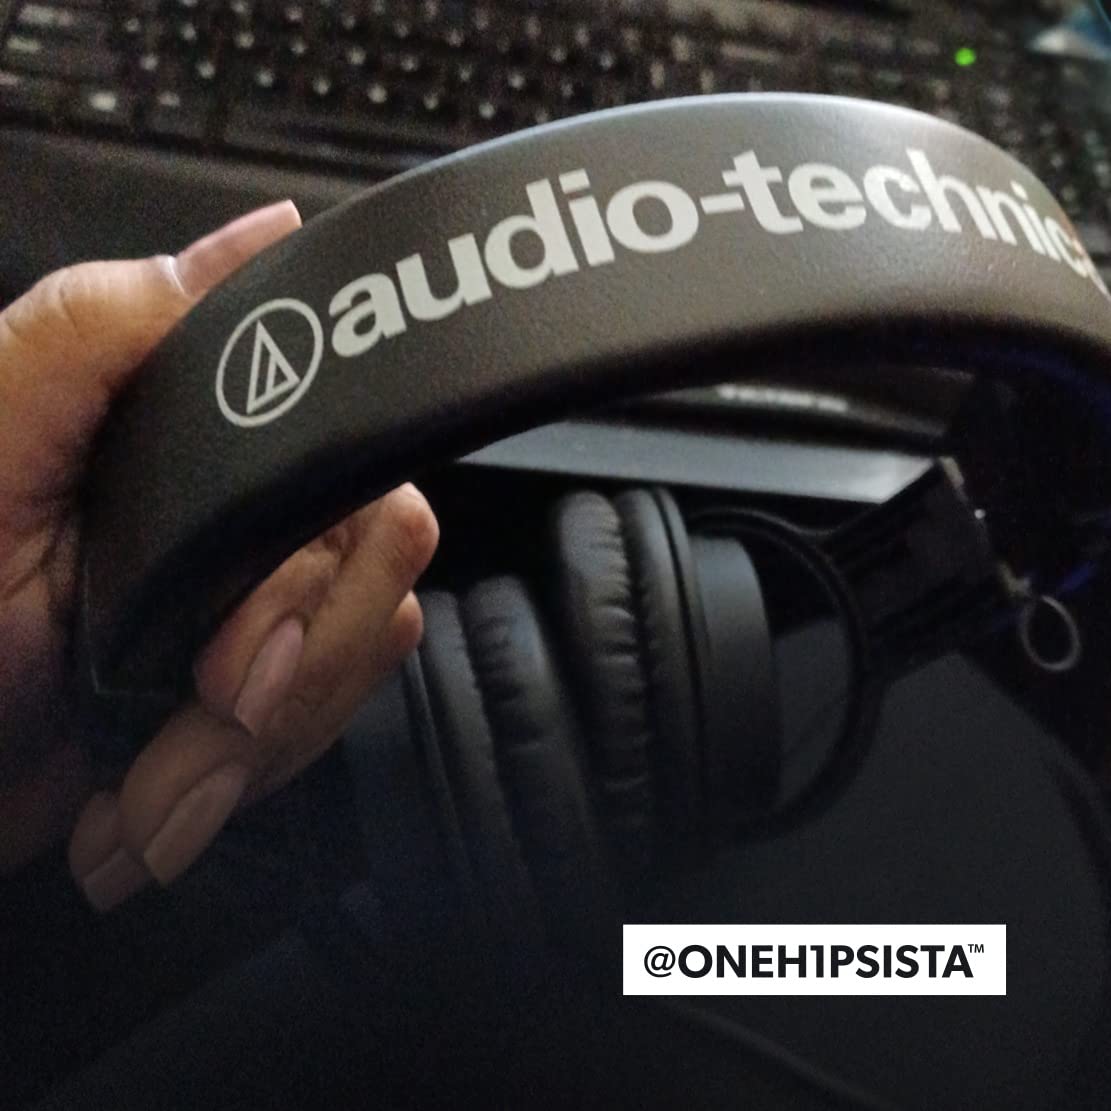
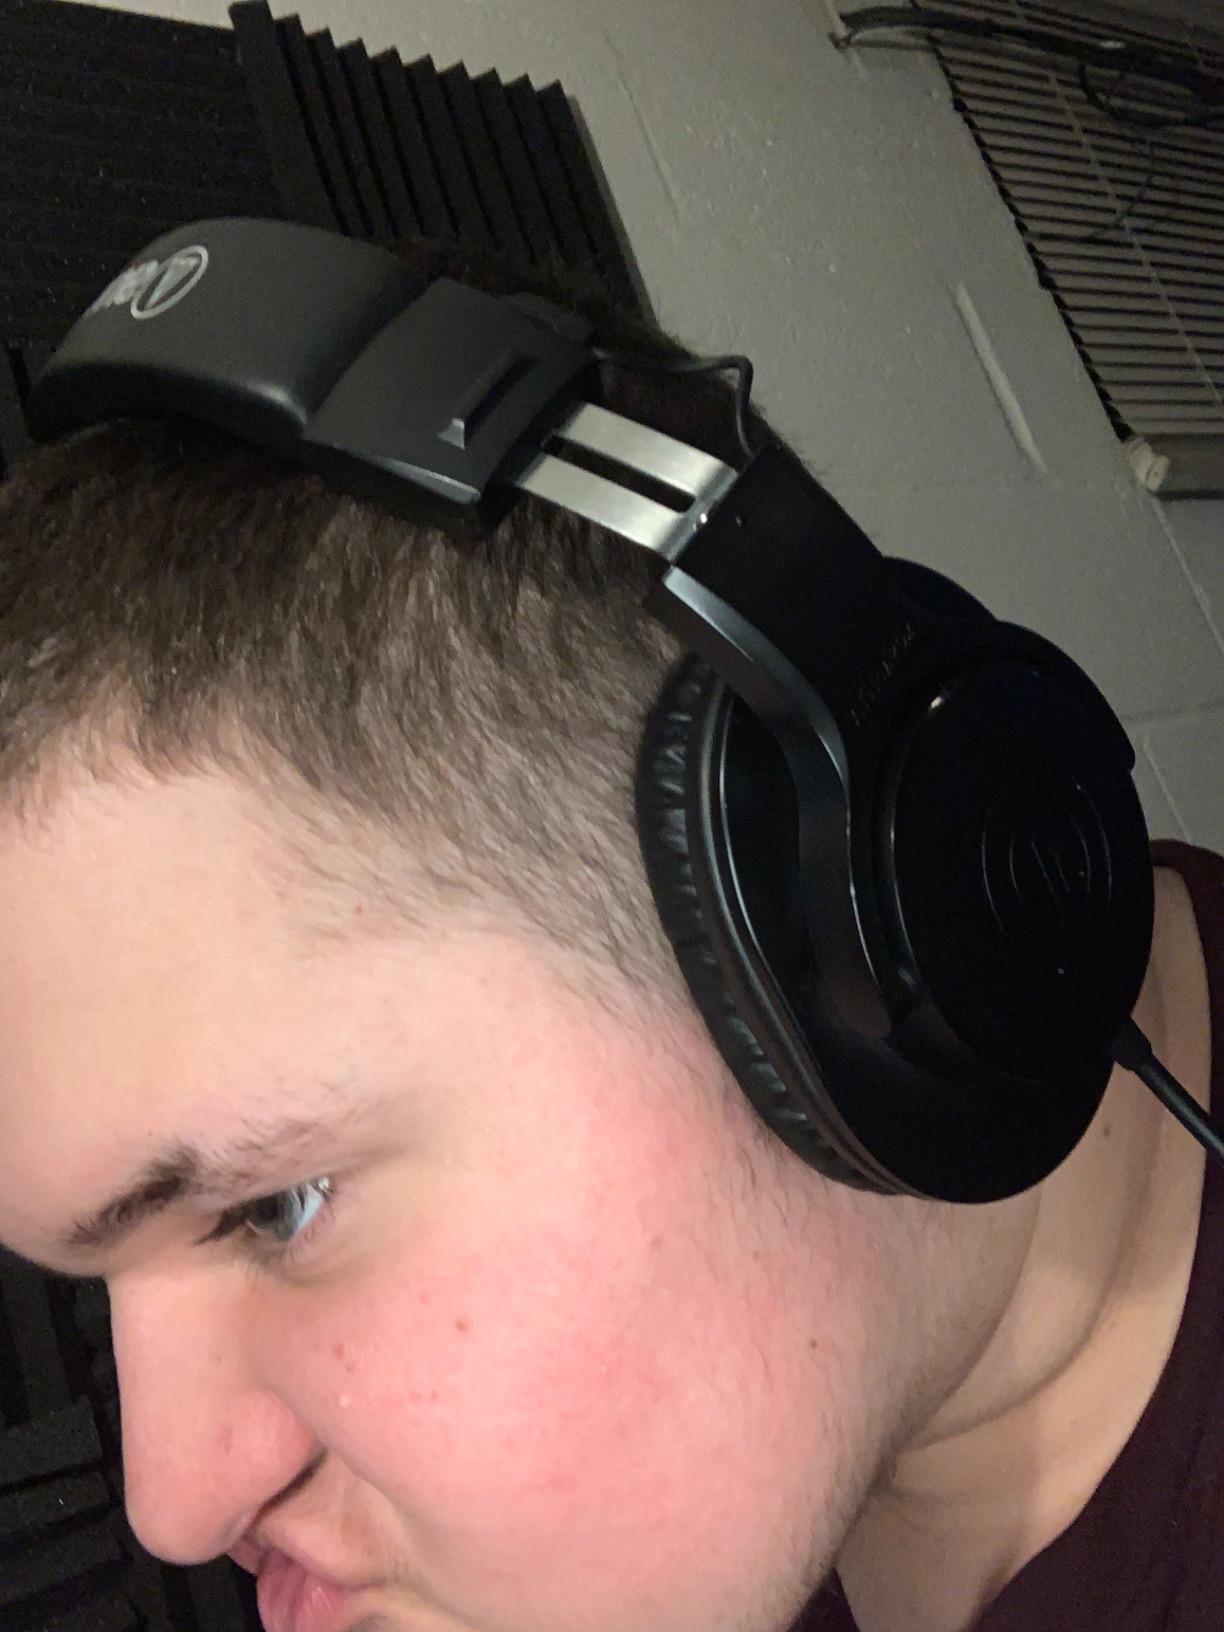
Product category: headphones
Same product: yes